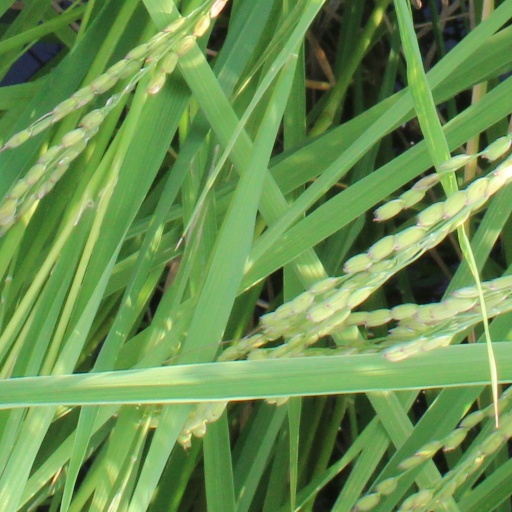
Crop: rice